Sharon Kinne

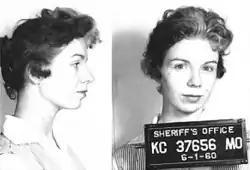
Sharon Kinne mugshot after her arrest for the killing of James Kinne, June 1960

On March 19, Sharon placed a frantic call to the Jackson County Sheriff's Office telling them that her husband had had a heart attack. When deputies arrived at the house, they instead found James laying on the bed with a gunshot wound to the back of his head, his High Standard .22 Pistol nearby. James was rushed to the hospital but pronounced dead on arrival. Sharon claimed she heard two-year-old Danna asking, "How does this work, Daddy?" followed by a gunshot. She went into the bedroom to find James on the bed and Danna standing nearby.